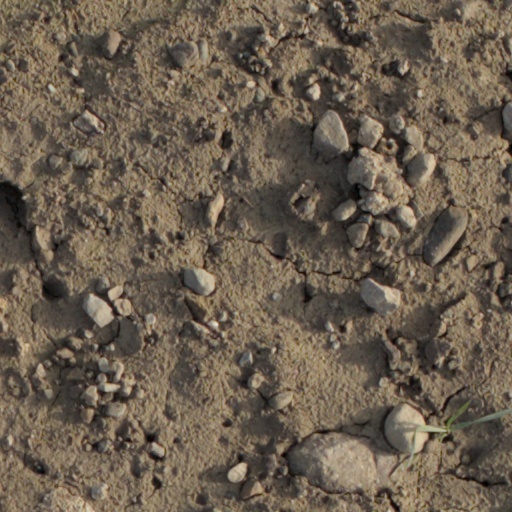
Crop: wheat